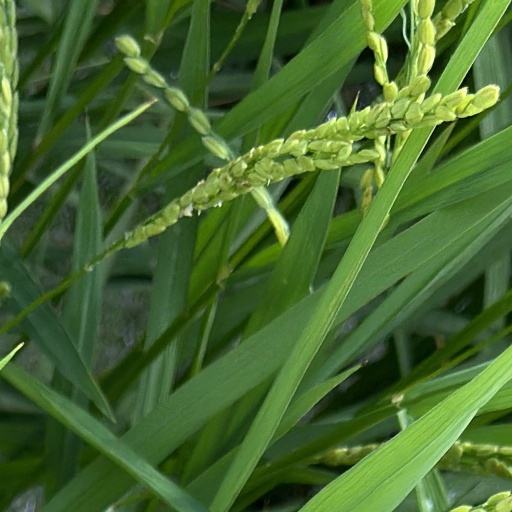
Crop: rice